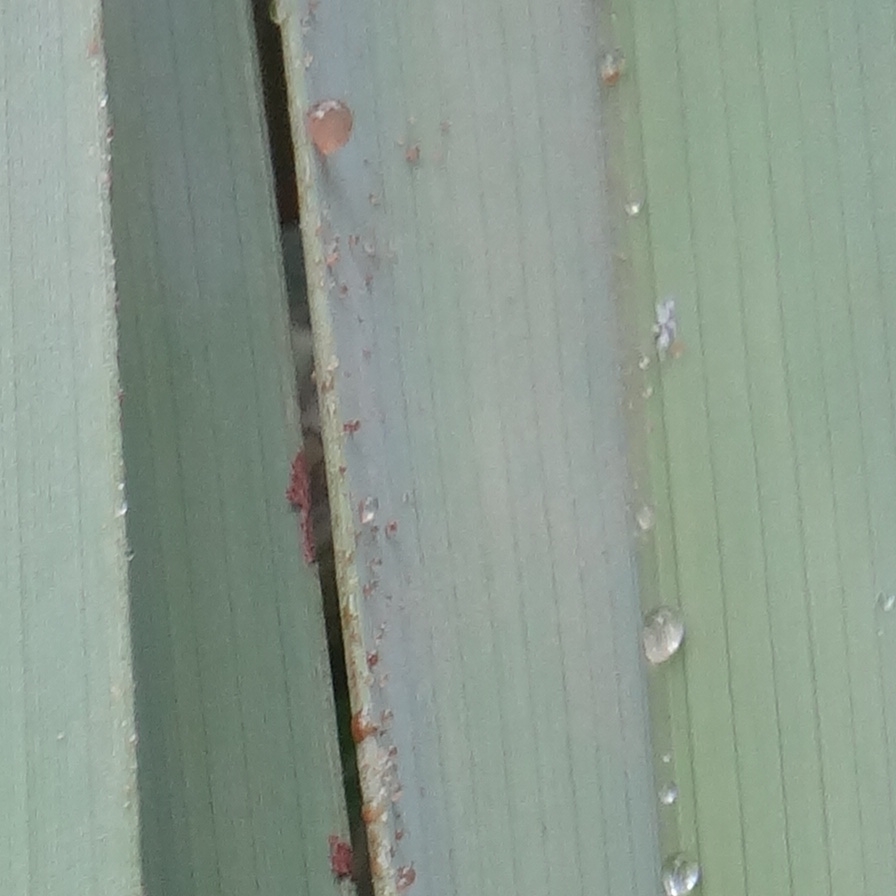
Label: Honey